Yunmeng County

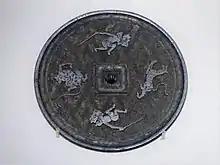
Bronze Mirror unearthed in Shuihudi, Yunmeng

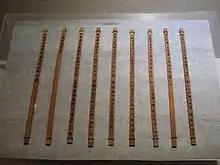
Qin dynasty Bamboo Slips unearthed in Shuihudi, Yunmeng in 1975

During the Spring and Autumn period of Chinese history (770-476 BCE), Yunmeng County formed part of the Zhou dynasty vassal State of Yun, later annexed by the State of Chu whose kings used the area as a hunting ground.